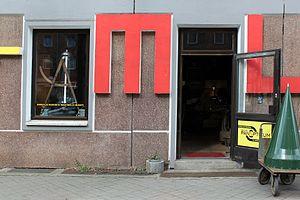
Designpanoptikum - Musée surréaliste d'objets industriels, Berlin